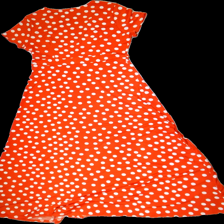
View: back
Type: Dress
Category: Ladies
Brand: Not in the list
Brand text on label: Not applicable
Colors: Red, White
Material: 100% Poly
Pattern: Dots
Cut: Long
Season: Summer
Holes: Minor
Damage: Damaged seams
Price range: <50
Recommended usage: Recycle